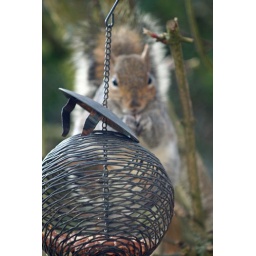
taken through kitchen window in my backgarden